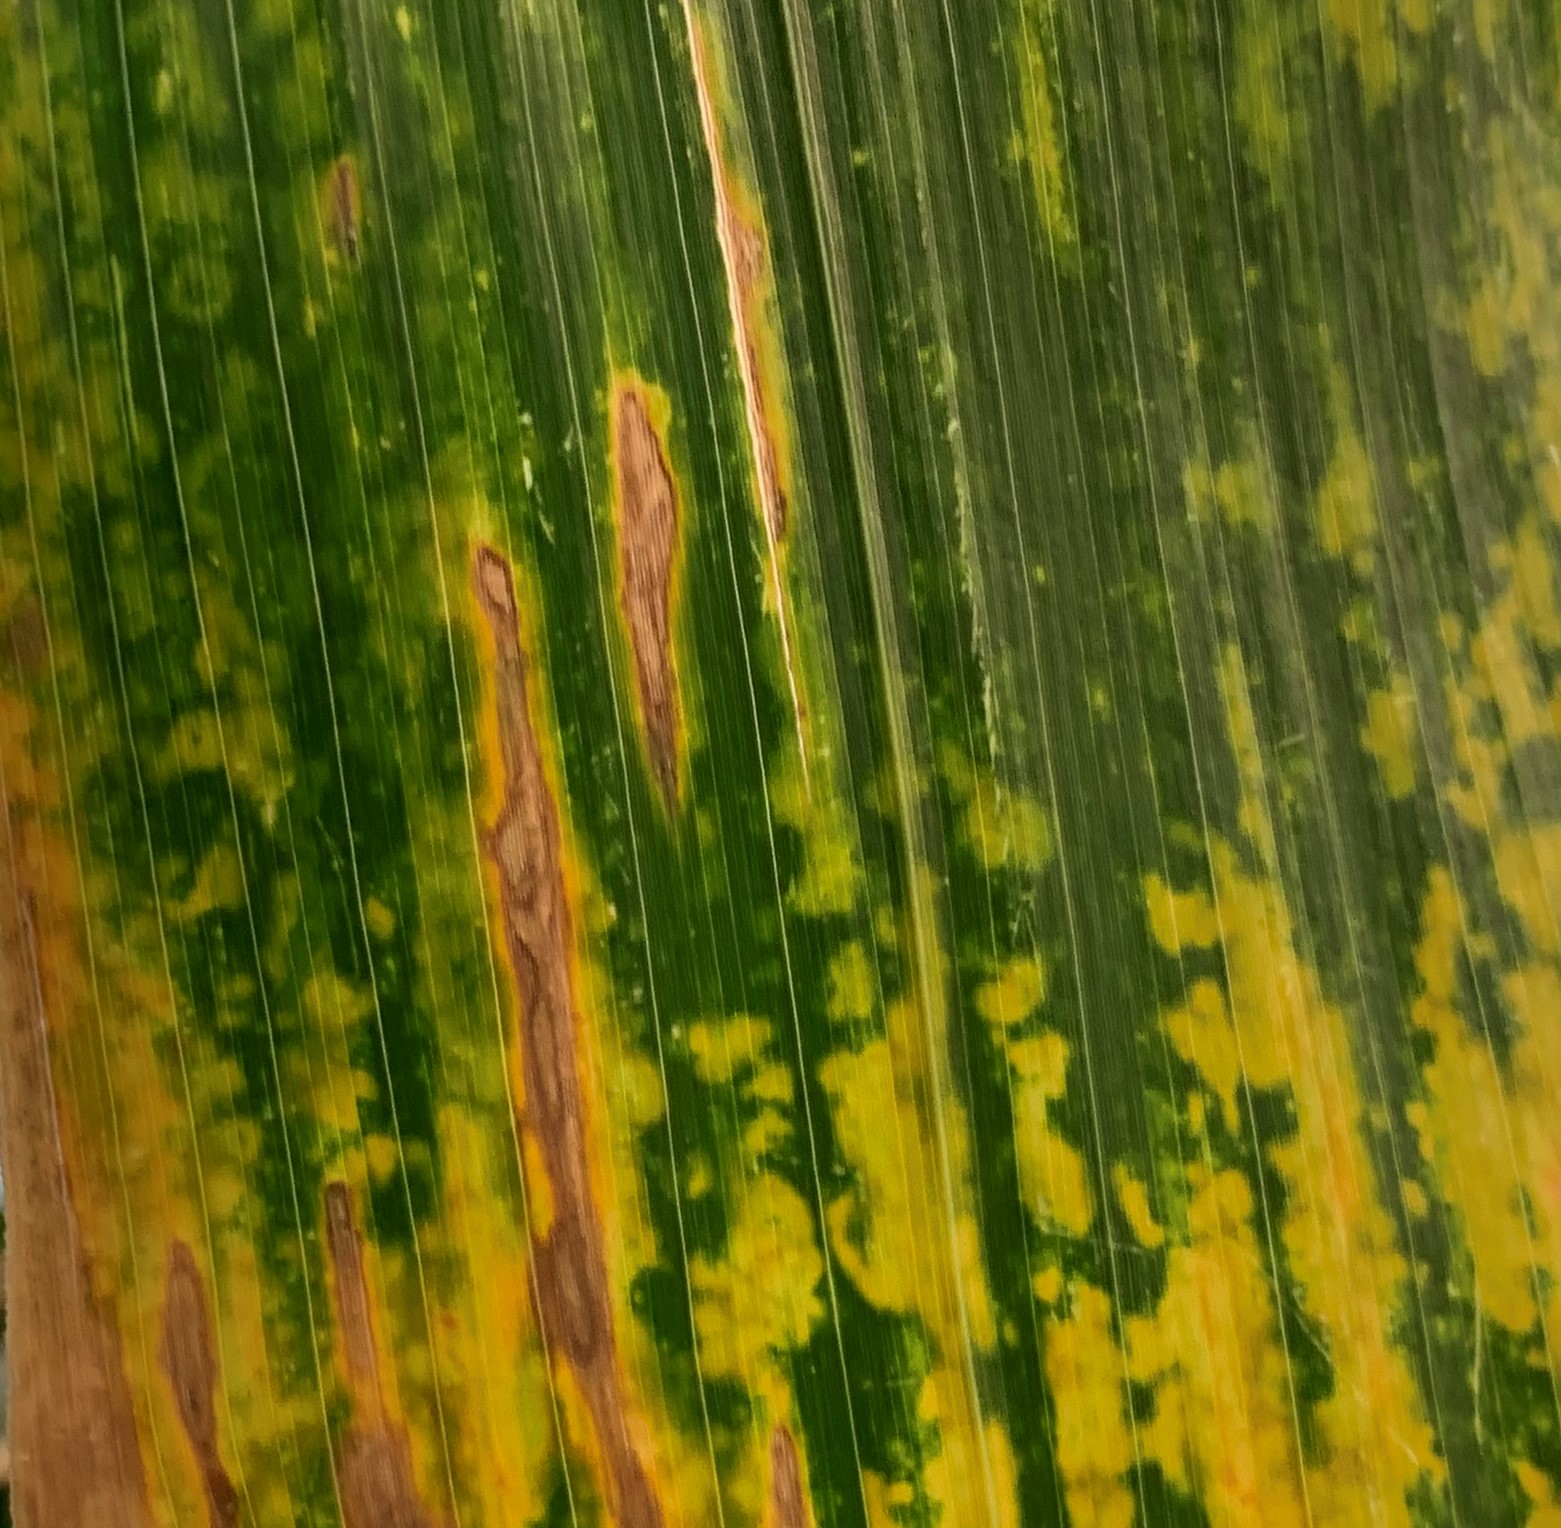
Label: MLN